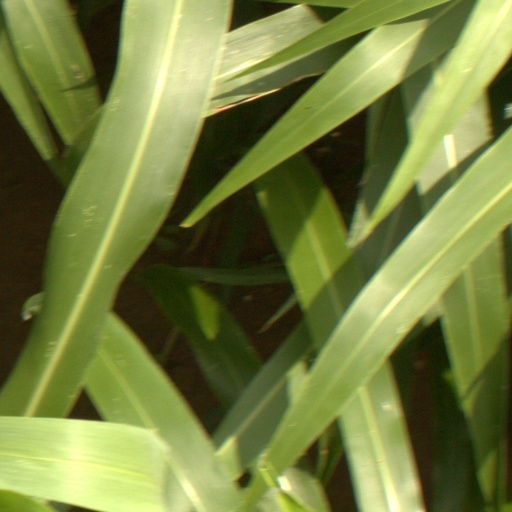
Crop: sorghum